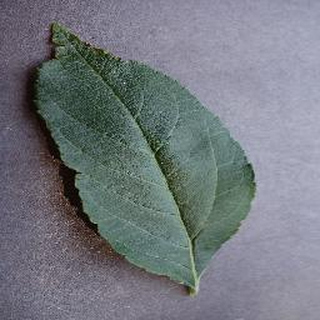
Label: healthy_apple